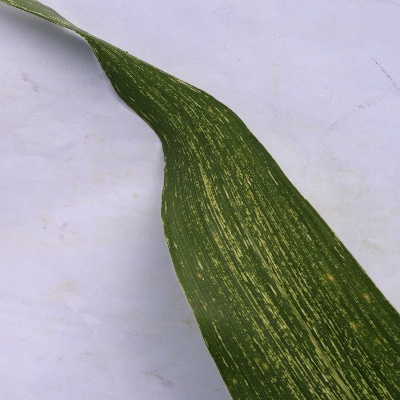
Crop: Maize
Condition: leaf spot